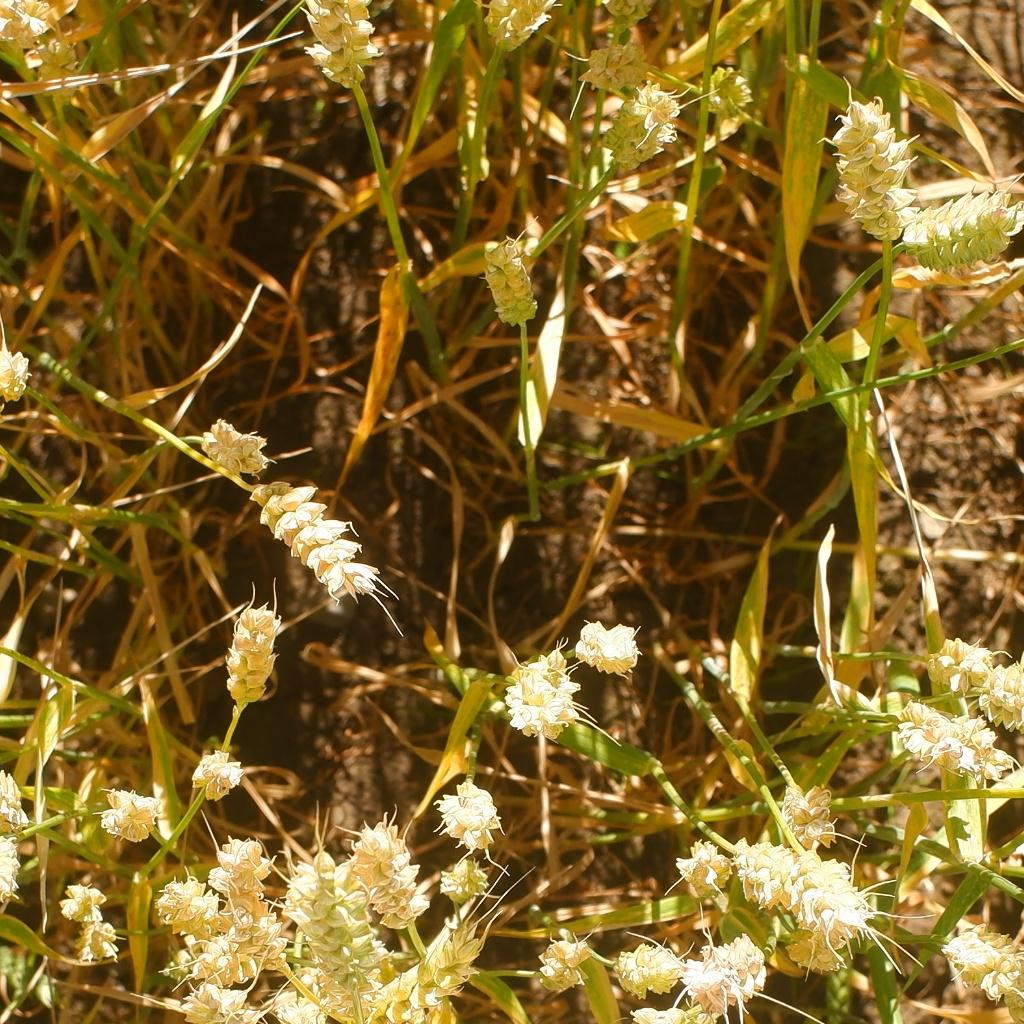
Country: Norway
Location: NMBU
Wheat development stage: Ripening